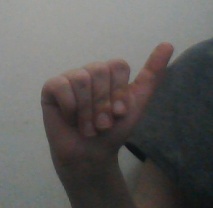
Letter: dhad